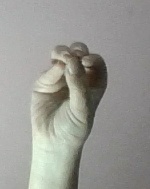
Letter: ha